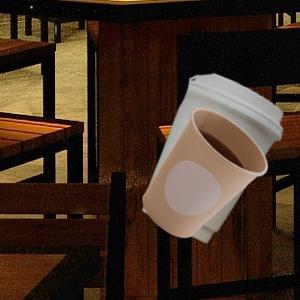
Label: cups